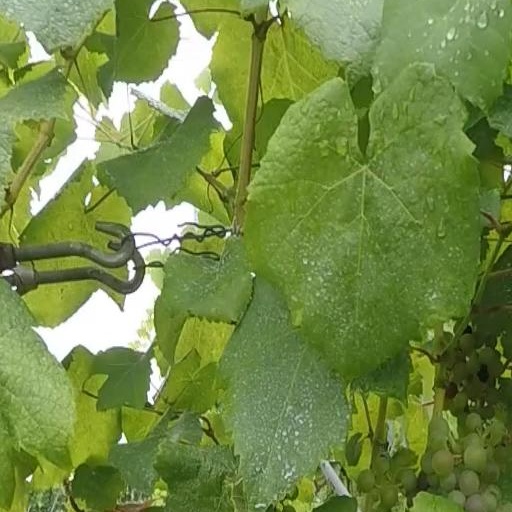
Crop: grape